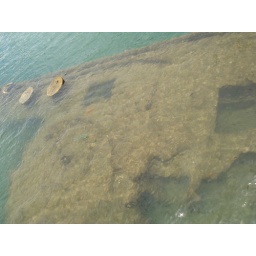
Pearl Harbor, USS Arizona Memorial, See part of the ship under the water